Chionodes discoocellella

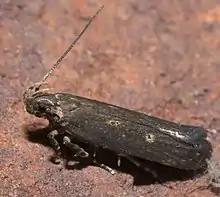
"Chionodes discoocellella", eyeringed chionodes moth, Size: 7.3 mm

Chionodes discoocellella, the eyeringed chionodes moth, is a moth in the family Gelechiidae. It is found in the United States, where it has been recorded from Maine to South Dakota, Florida, Texas and Colorado.